Pniewy

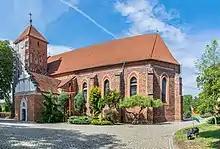
Gothic Saint Lawrence church during conservation works

Pniewy was founded in the 12th century as part of the Piast-ruled Kingdom of Poland, although a stronghold also existed at the site earlier. The oldest known mention of Pniewy comes from 1256, and town rights were probably granted in the late 13th century. Pniewy's name probably comes from the Polish word "pień", which means "trunk", which is also depicted in the town's coat of arms. Pniewy was a private town held by various Polish noble families, the first of which was the Nałęcz family, later known as the Pniewski family of Nałęcz coat of arms. Administratively it was located in the Poznań Voivodeship in the Greater Poland Province of the Kingdom of Poland. The town suffered during the 17th and 18th century wars, however it was revived thanks to the Szołdryscy family, and local guilds were granted several privileges.